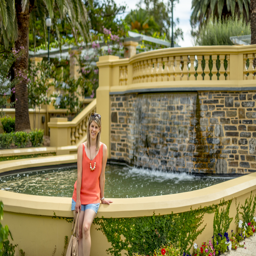
person by the beautiful fountain out the front of their restaurant